Arseny Golovko

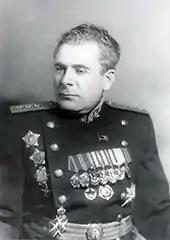

Arseny Grigoryevich Golovko (10 June 1906 – 17 May 1962) was a Soviet admiral, whose naval service extended from the 1920s through the early Cold War.